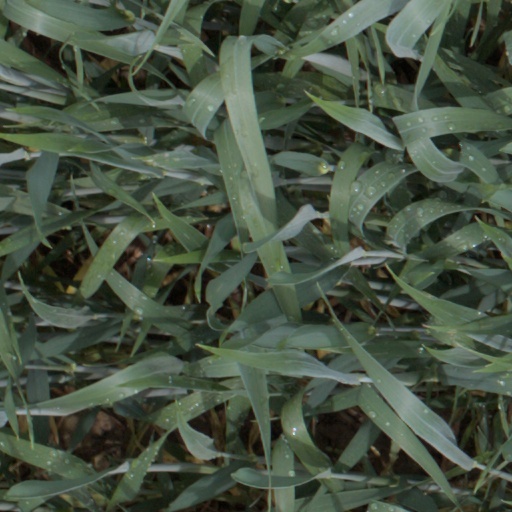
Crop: wheat